Yitro

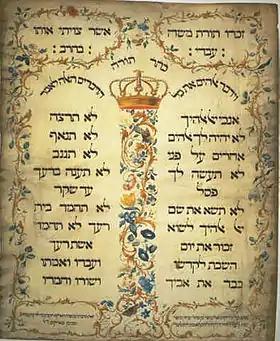
Decalogue (1768 parchment by Jekuthiel Sofer)

Reading Exodus 20:1, "And God spoke all these words, saying," the Mekhilta of Rabbi Ishmael taught that God spoke the ten commandments in one utterance, in a manner of speech of which human beings are incapable.